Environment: real
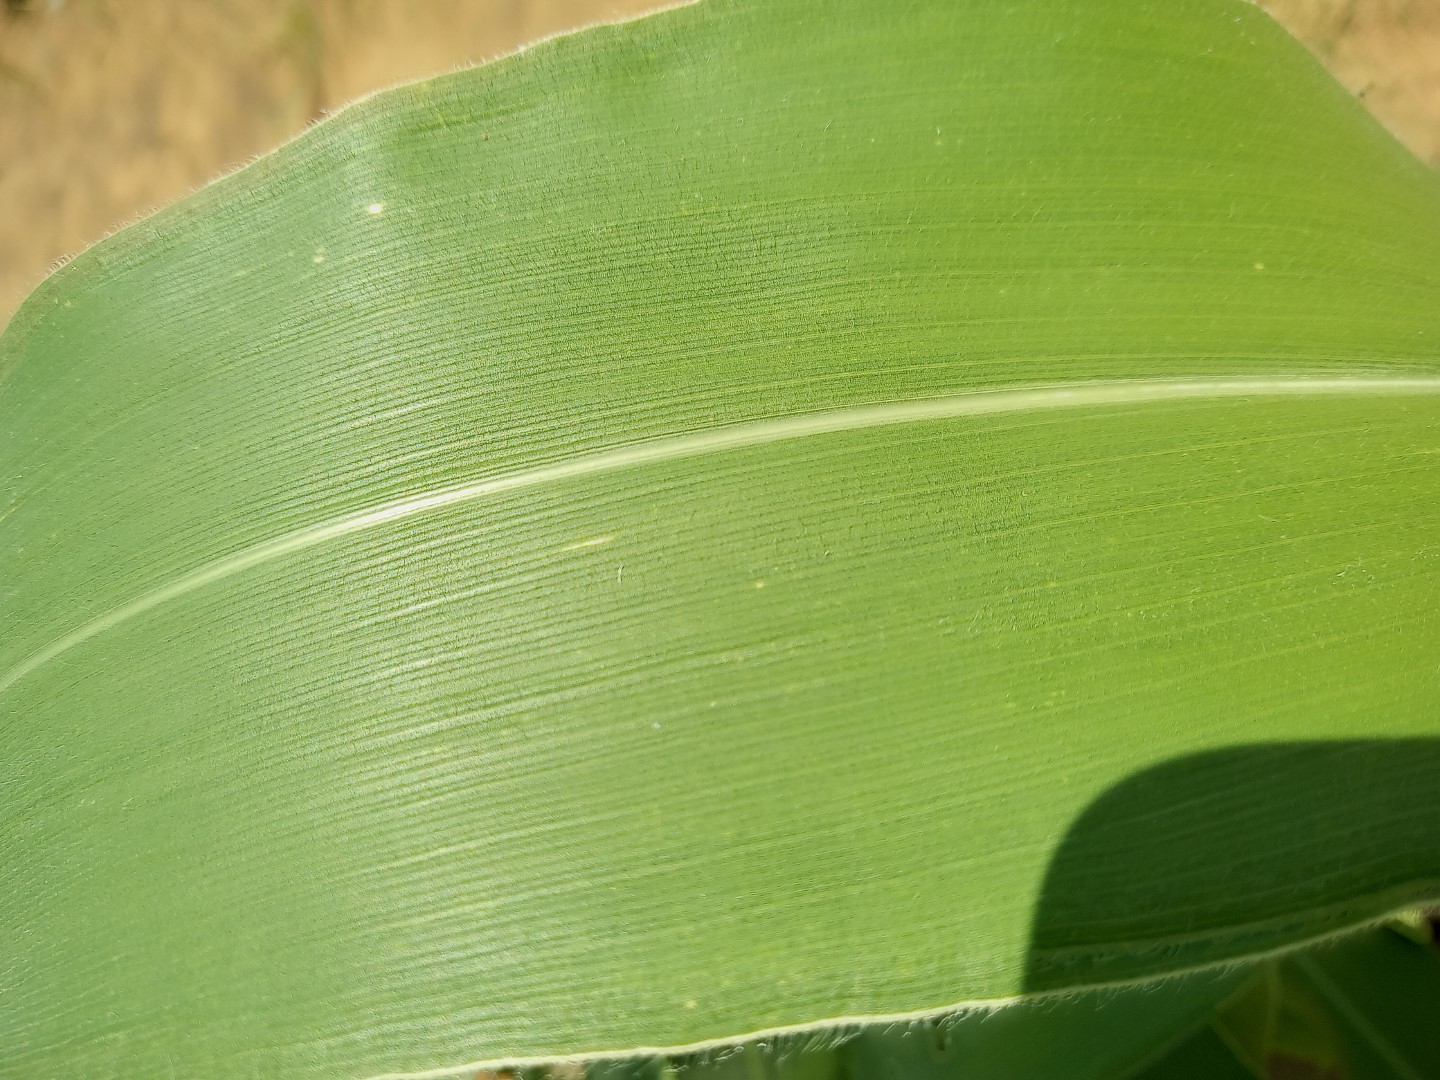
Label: healthy